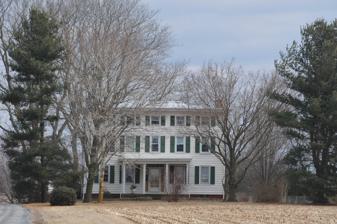
Building: Choptank (Middletown, Delaware)
Country: United States of America
Year built: 1850
Historic house in Delaware, United States United States historic place Choptank U.S. National Register of Historic Places Front of Choptank Show map of Delaware Show map of the United States Location 1542 Choptank Road in St. Georges Hundred, near Middletown, Delaware Coordinates 39°29′49″N 75°44′24″W / 39.496833°N 75.740039°W / 39.496833; -75.740039 Area 8 acres (3.2 ha) Built 1850 ( 1850 ) Architectural style Late Victorian, Greek Revival, Federal MPS Rebuilding St. Georges Hundred 1850--1880 TR NRHP reference No. 85002108 Added to NRHP September 13, 1985 Choptank , also known as the J. Clayton Farm, is a historic home located near Middletown , New Castle County, Delaware .  It was built about 1850, and is a three-story, five-by-two bay, timber-frame structure on a brick foundation.  It has a low-hipped roof.  Also on the property are a contributing large barn, corn crib , and shed. It was listed on the National Register of Historic Places in 1985. References